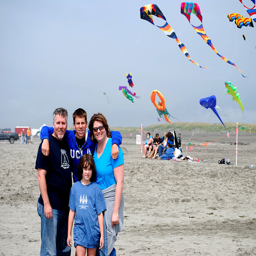
A family standing next to each other on top of a  beach.
A group of people standing together with kites in the background.
A family of four is posing for the camera near some flying kites.
A family poses together on a beach where there are kites in the sky
Family grouped together for a picture on the beach with kites in the background